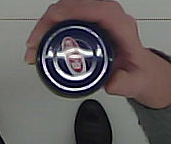
Product: barilla_pesto